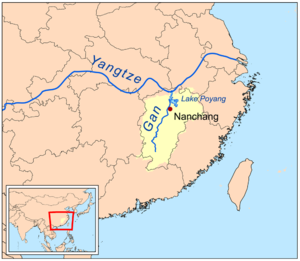
Gan Jiang
Kort over Gan Jiangs beliggenhed i Kina
Gan Jiang eller Ganfloden er største flod i den kinesiske provins Jiangxi. Den løber gennem søen Poyang Hu og ud i Yangtze. Den har en længde på 758 km og et afvandingsområde på 81.600 kvadratkilometer. Den er byen Nanchangs hovedtransportvej.